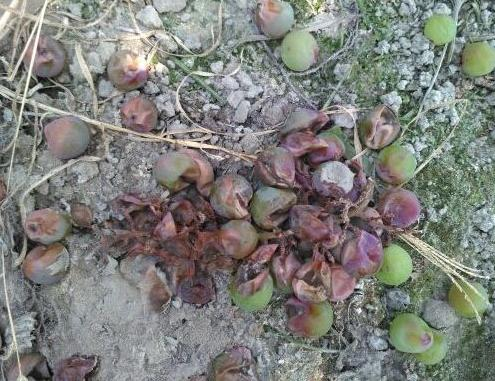
Plant: Grape
Disease: grape black rot